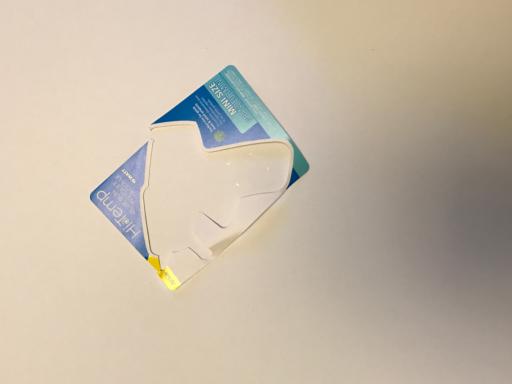
Waste category: paper